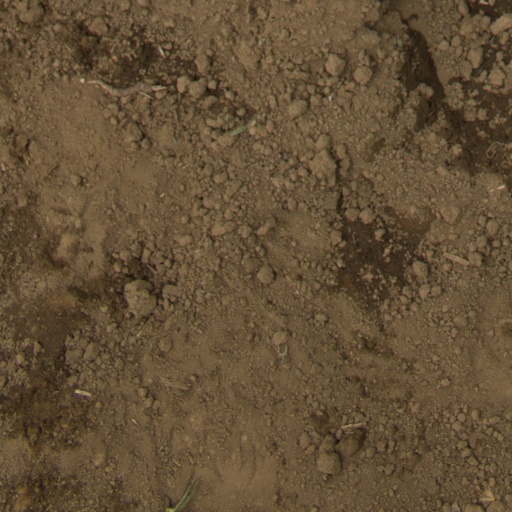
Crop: Jerusalem artichoke